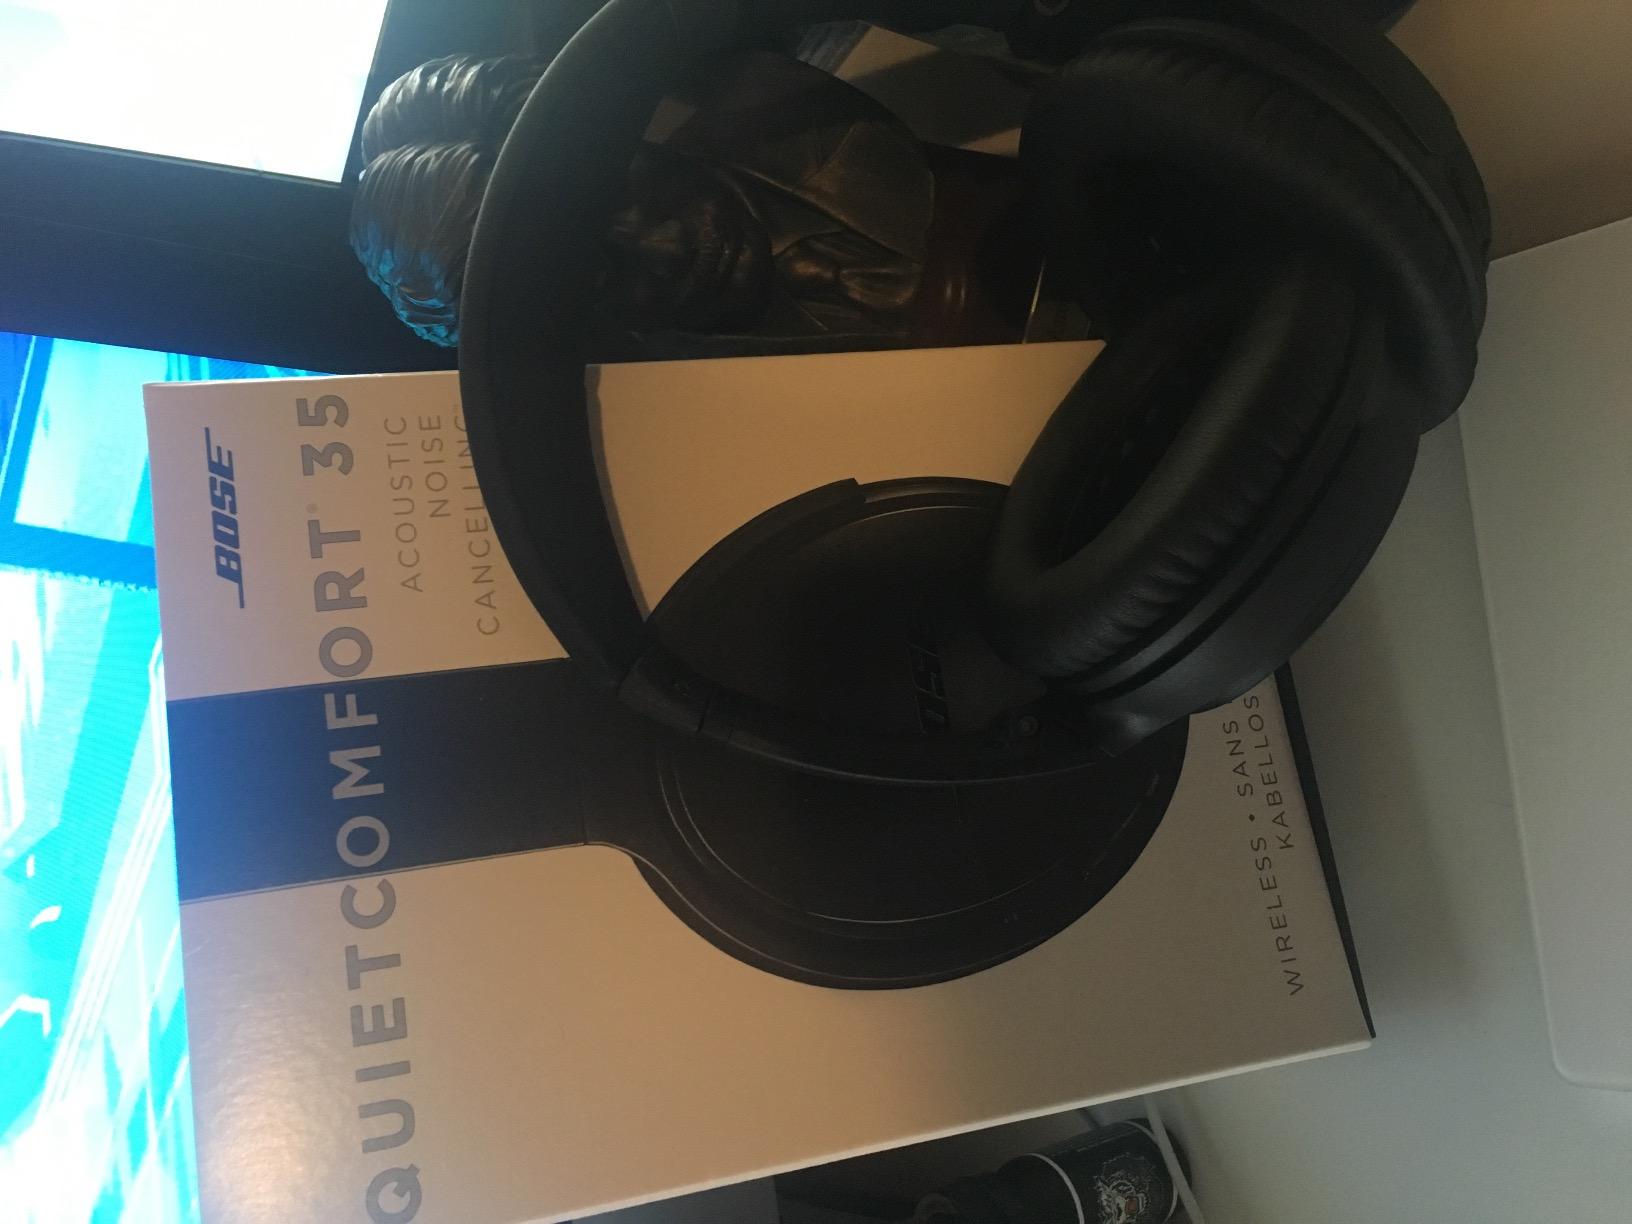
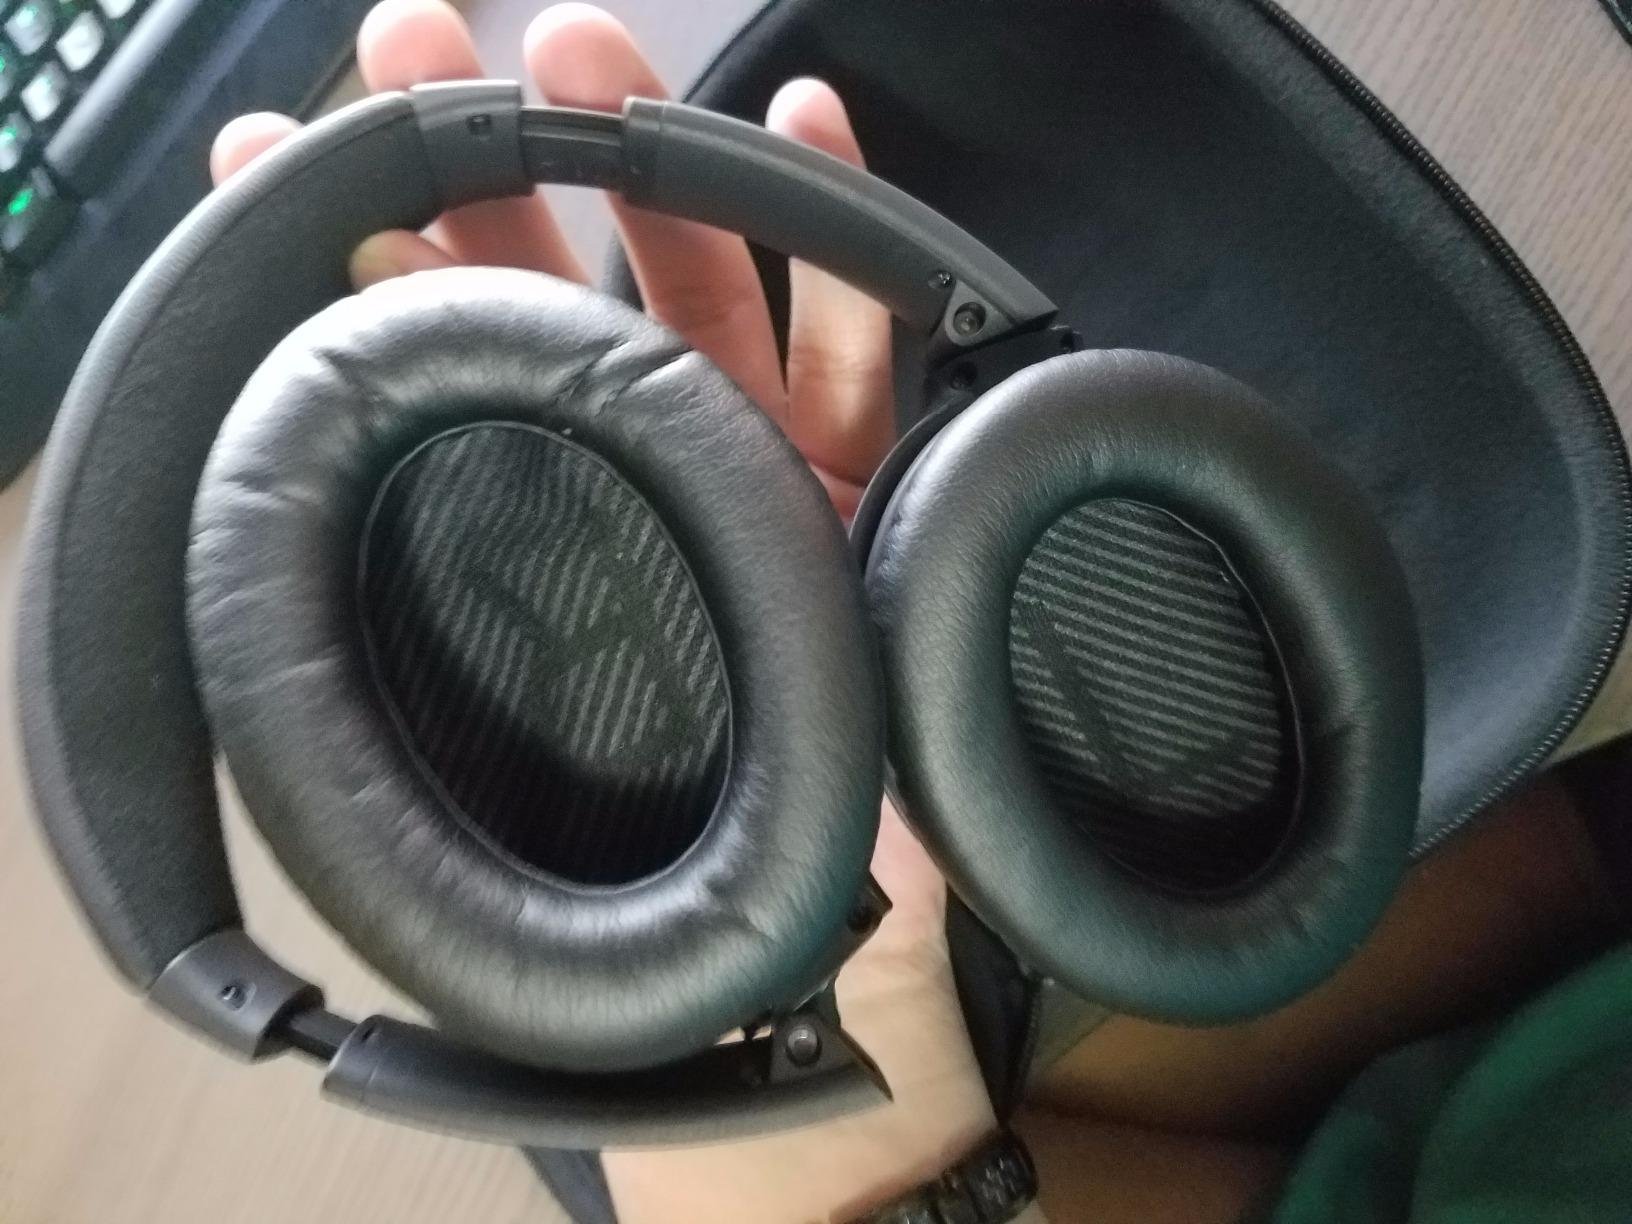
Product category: headphones
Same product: yes